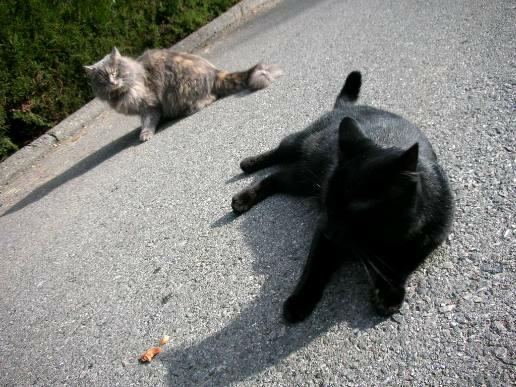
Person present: No